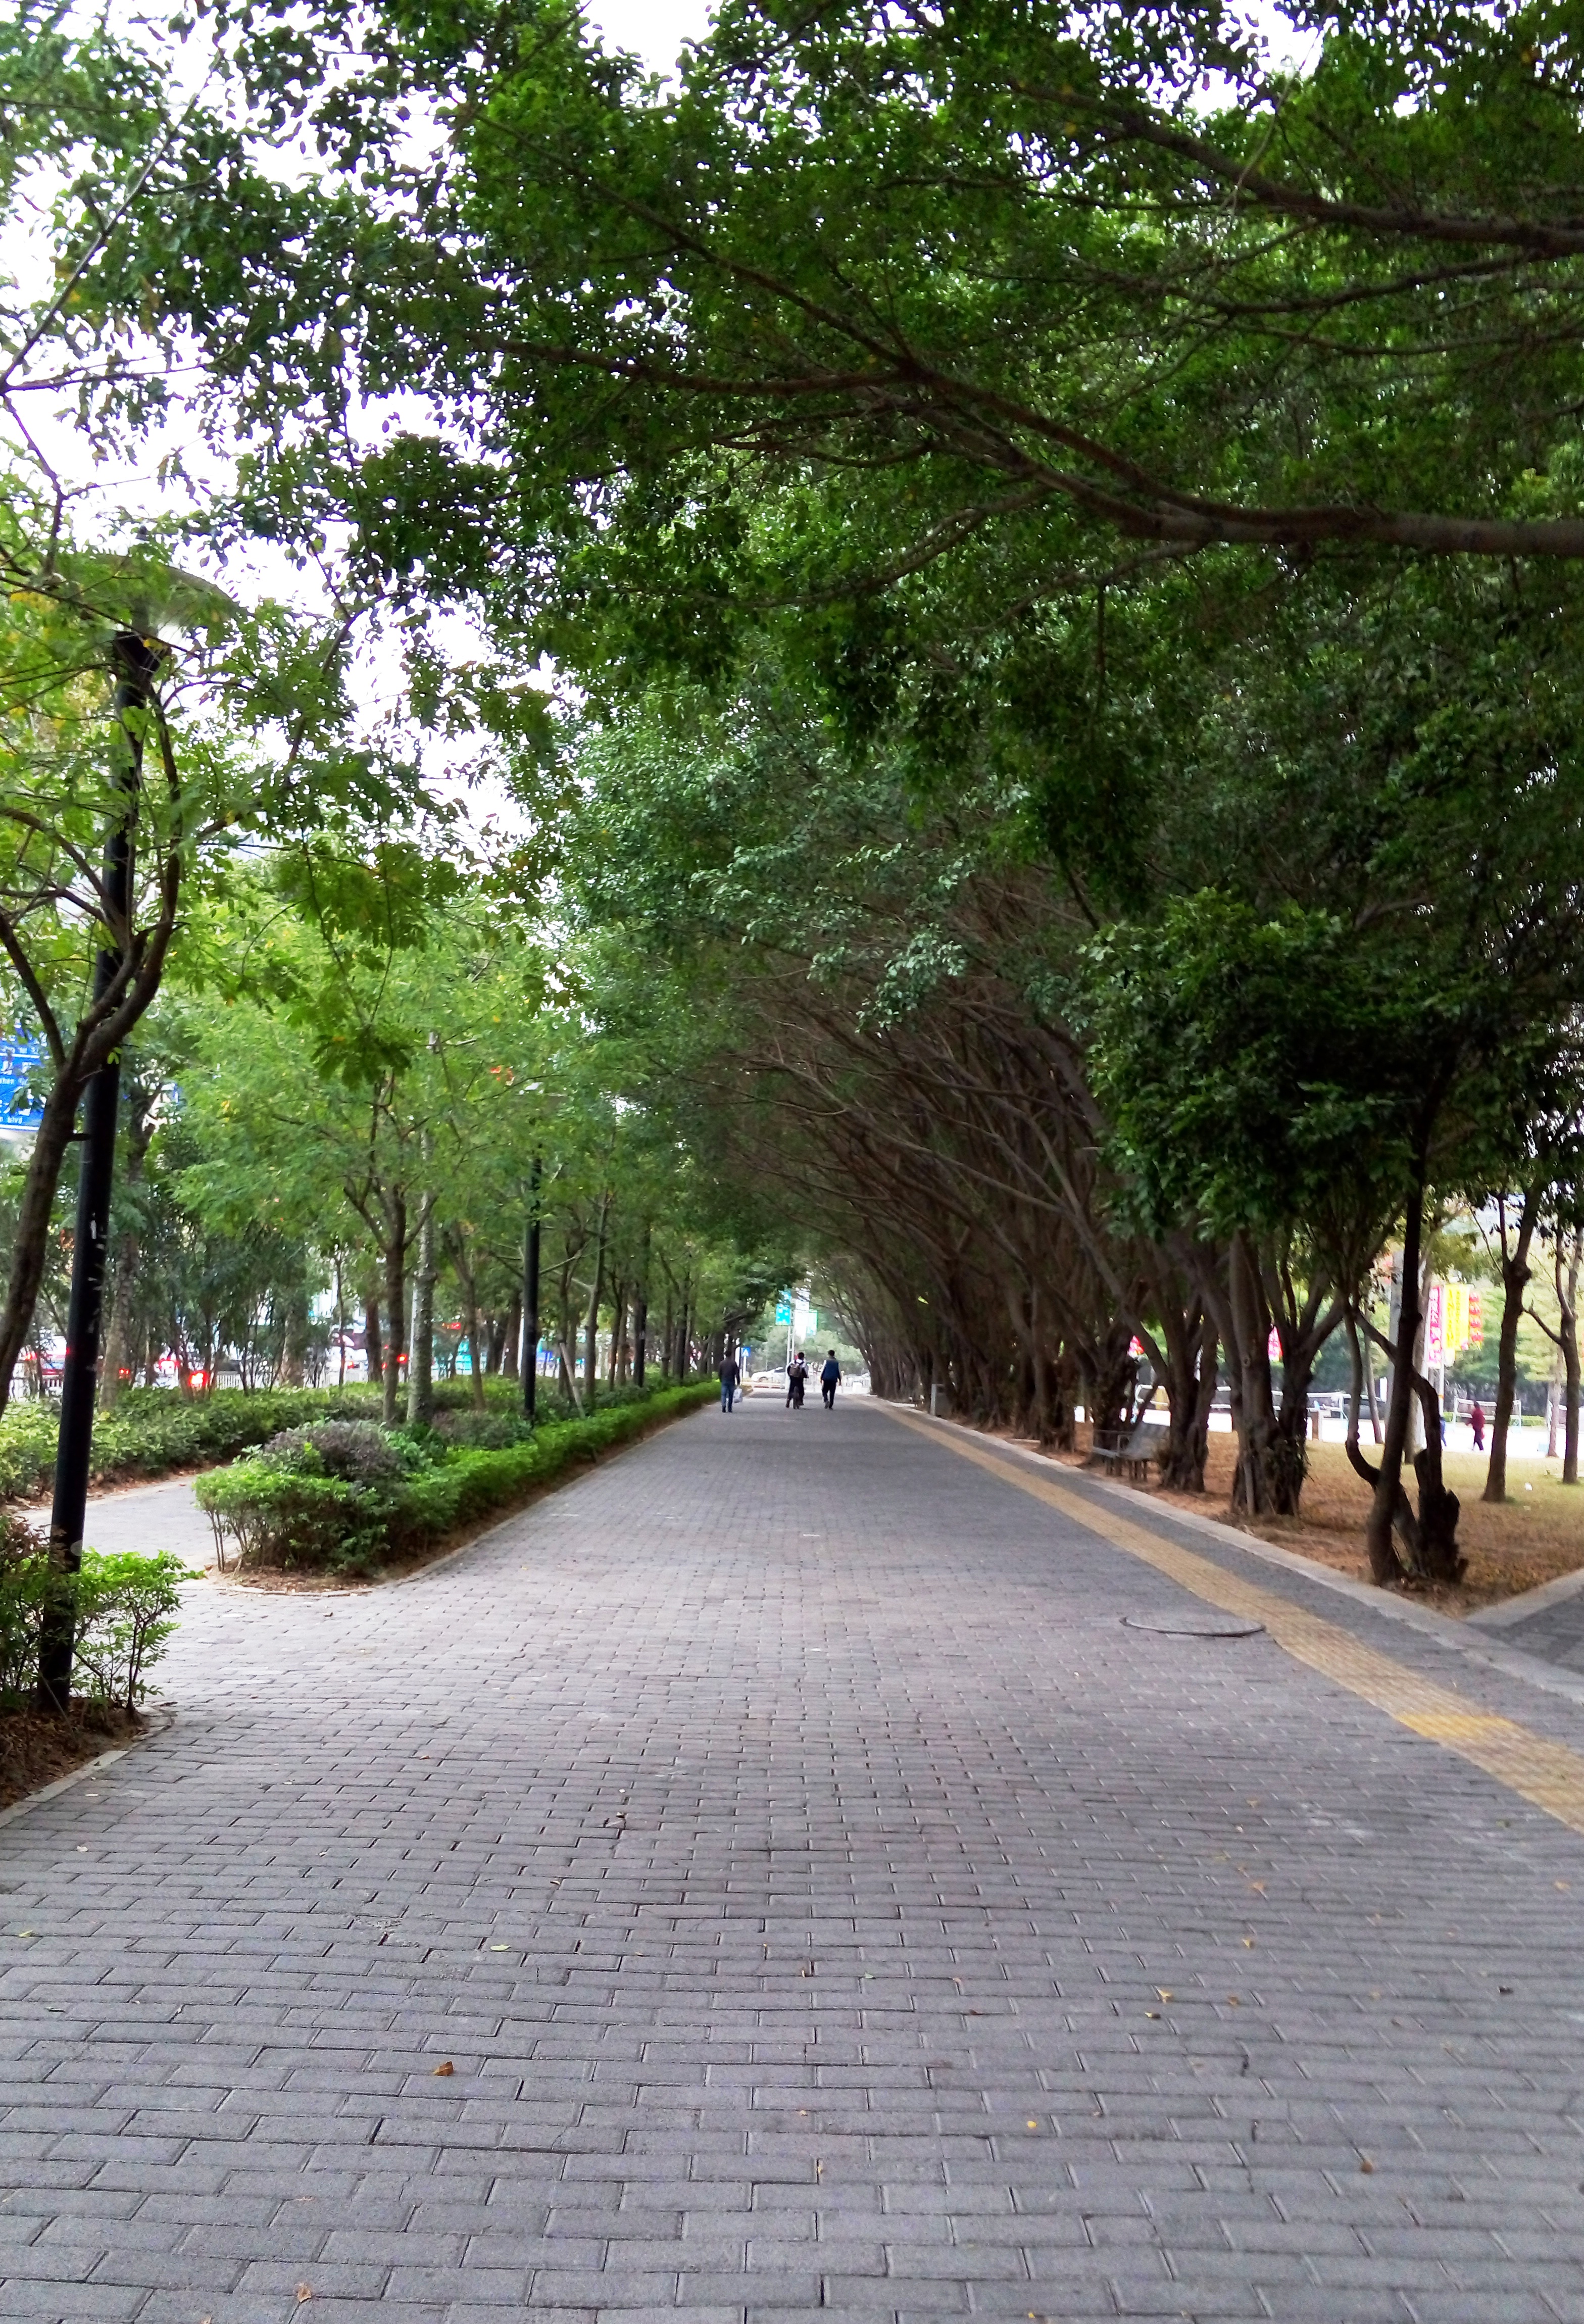
tree, plant, road, street, sidewalk, flower, city, walkway, plaza, park, garden, leisure, figure, town square, shenzhen, neighbourhood, road surface, city corner, residential area, woody plant